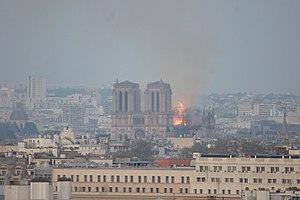
Incendie de Notre-Dame de Paris le 15 avril 2019